Khmilnyk

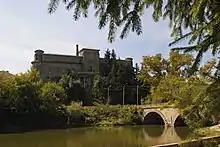
Bridge in Venetian style and Palace of Ksido

Khmilnyk was devastated by World War II. In June 1941 the front came close to Khmilnyk, and on 16 July 1941, the German army captured the town.